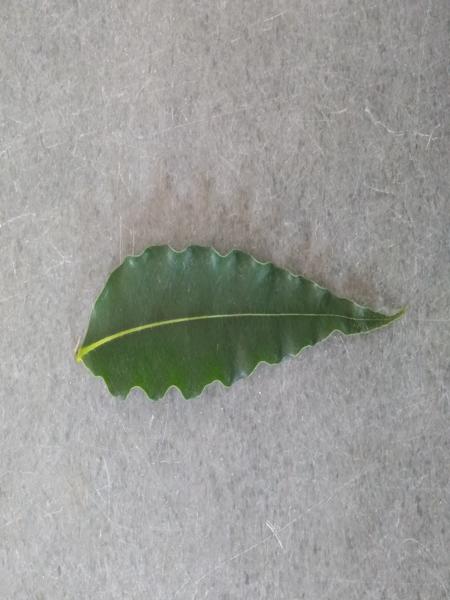
Plant: ashoka